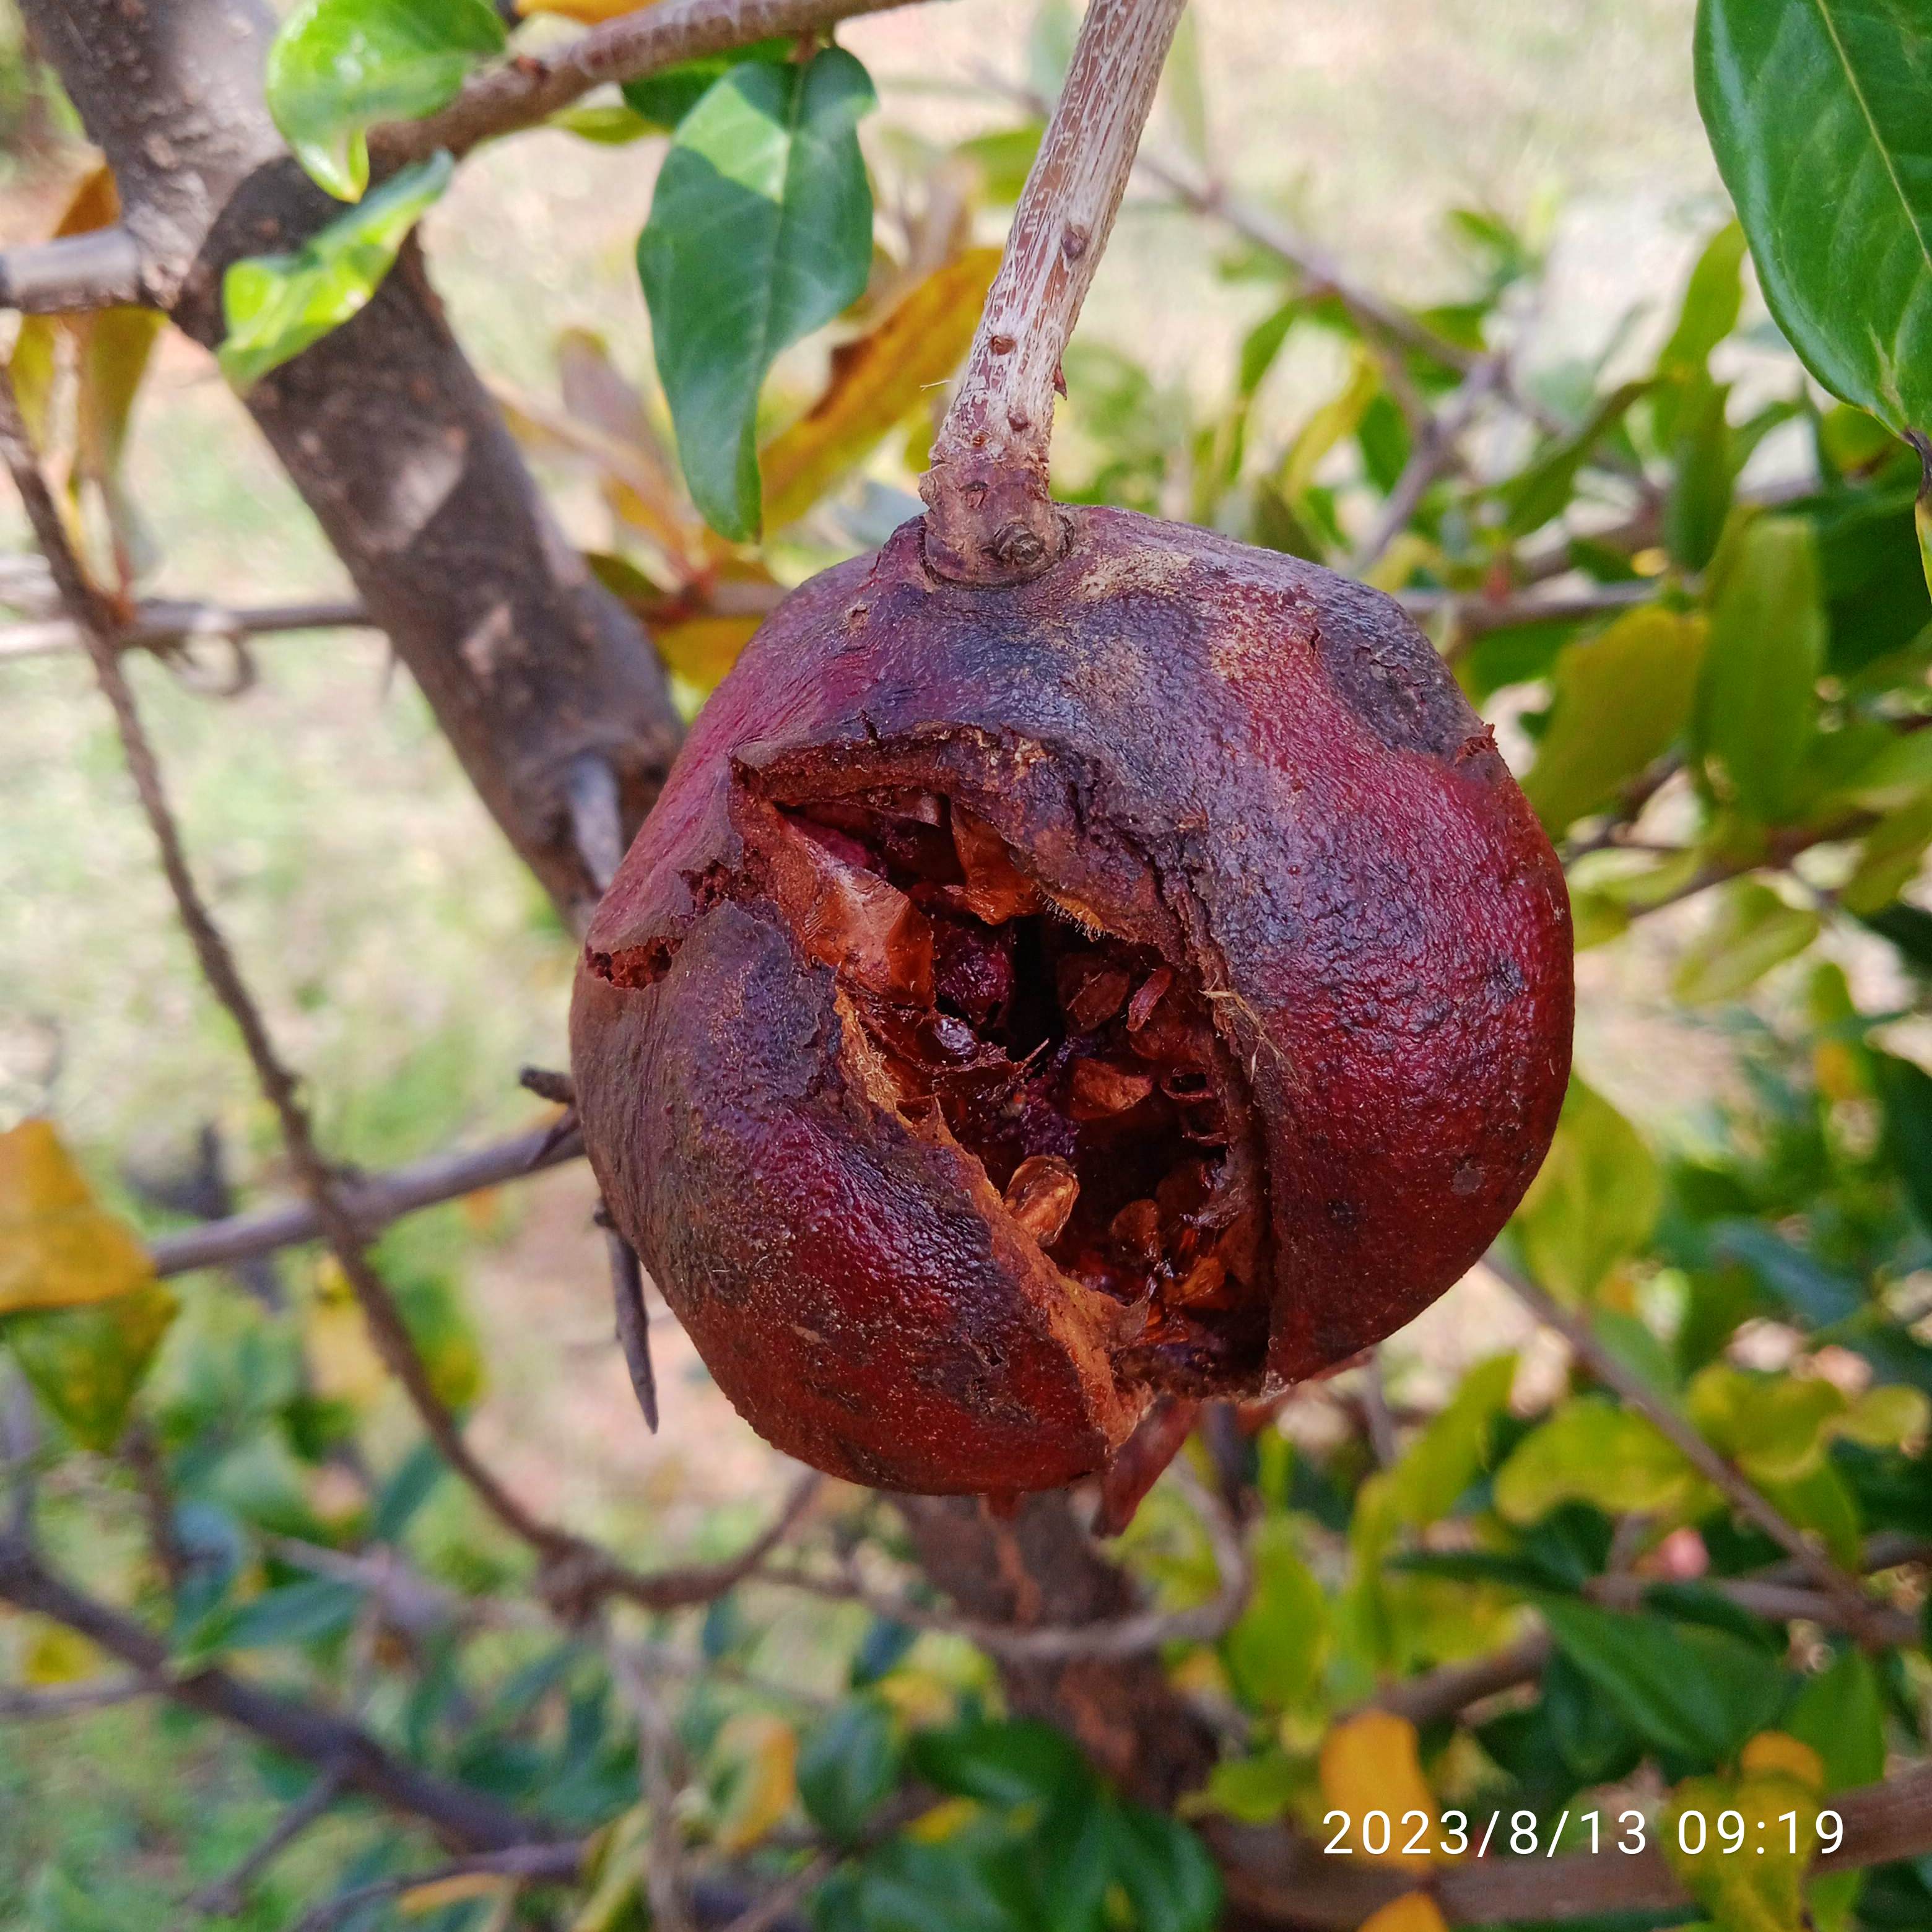
Label: Bacterial_Blight